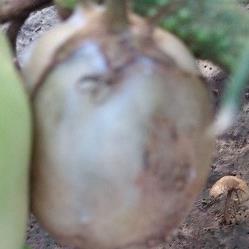
Crop: Tomato
Condition: tomato-late-blight-d